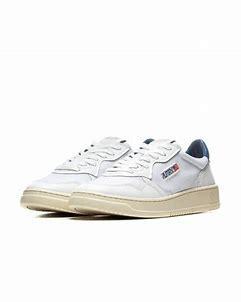
Brand: Autry
Model: Action Shoes Autry Action Autry 01